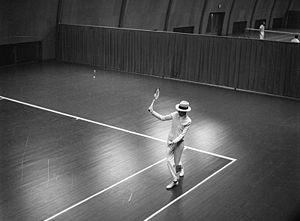
La King's Cup, en français la Coupe du Roi, dont le nom officiel est H.M. King Gustaf V of Sweden Cup, soit Coupe de sa Majesté le Roi Gustav V de Suède, est une compétition européenne de tennis par équipe jouée en salle.